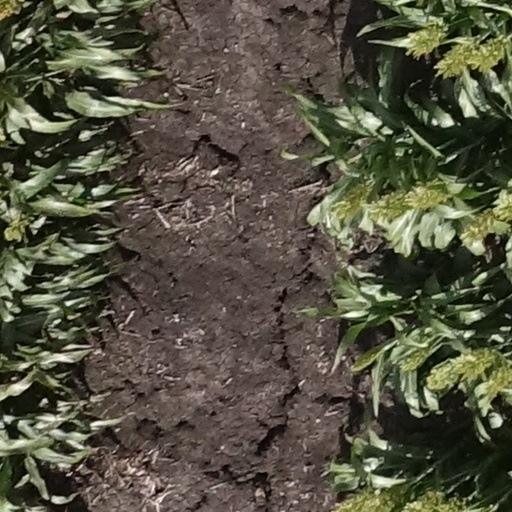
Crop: sorghum